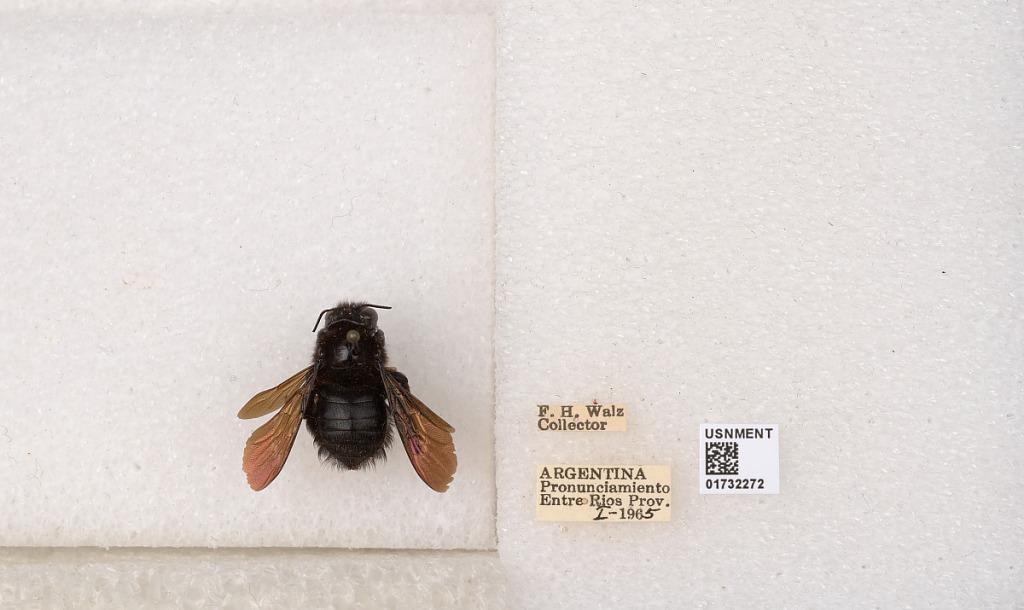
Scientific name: Xylocopa (Stenoxylocopa) artifex Smith
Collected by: F. Walz
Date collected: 1965-1-1
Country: Argentina
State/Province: Entre Rios
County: Departamento de Uruguay
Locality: Pronunciamiento
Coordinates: -32.3452, -58.4404